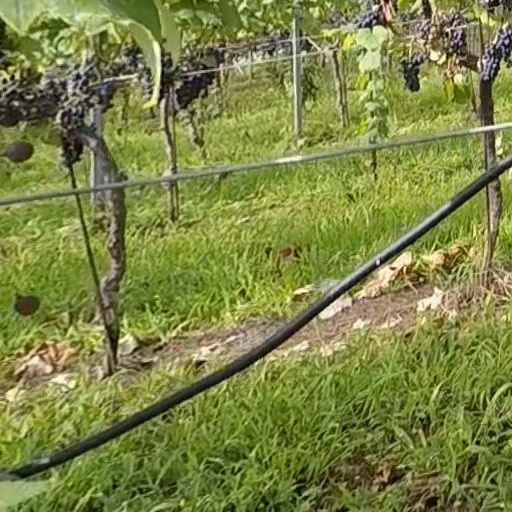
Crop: grape